1929 Spain v England football match

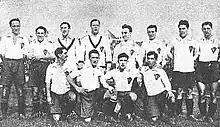
Spain's team for the match against Portugal

In the early 20th century, England viewed matches against teams from Continental Europe as an act of generosity, and The Football Association had created a second team with the purpose of playing in the matches. Spain had been one of the seven founder members of FIFA in 1904, a worldwide governing body for the sport intended to advance and organise the sport collectively, and though they initially refused to join, England would join the following year, which allowed the Home Nations four individual football associations to remain separate. Though the England amateur team had already played on the continent, England departed the British Isles to play full internationals for the first time in the summer of 1908, defeating Austria 6–1 in their first match.